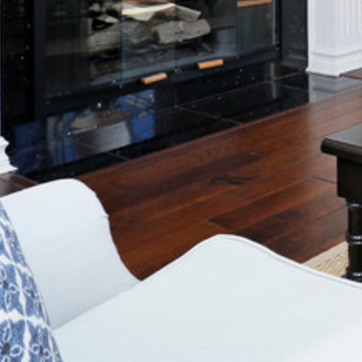
Material: wood